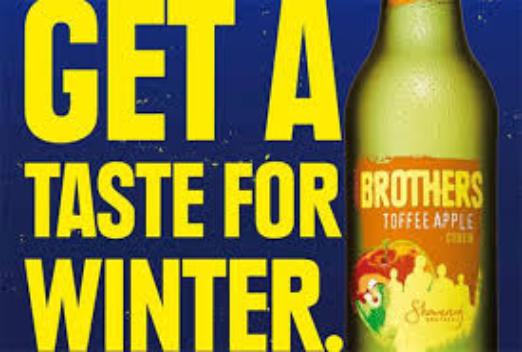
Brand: Brothers Cider
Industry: Food